Hostile City Showdown (1999)

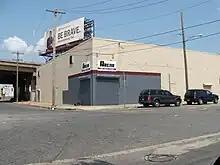
The ECW Arena.

Hostile City Showdown 1999 was the sixth and final Hostile City Showdown professional wrestling supercard event produced by Extreme Championship Wrestling (ECW). It took place on June 26, 1999 in the ECW Arena in Philadelphia, Pennsylvania in the United States. Excerpts from Hostile City Showdown aired on episode #324 of "ECW Hardcore TV" on July 10, 1999, while the bout between Christopher Daniels and Rhino aired on episode #336 of "ECW Hardcore TV" on October 2, 1999. The ECW World Heavyweight Championship bout between Taz and Yoshihiro Tajiri was included on the compilation DVD "ECW Unreleased Vol. 3" released by WWE in 2015.